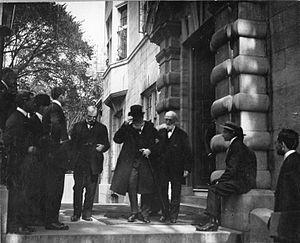
Photographie, Inauguration du Centre universitaire des étudiants de l'Université McGill, Montréal, QC, 1906, Arthur A. Gleason, Gélatine argentique, 10.7 x 13.3 cm